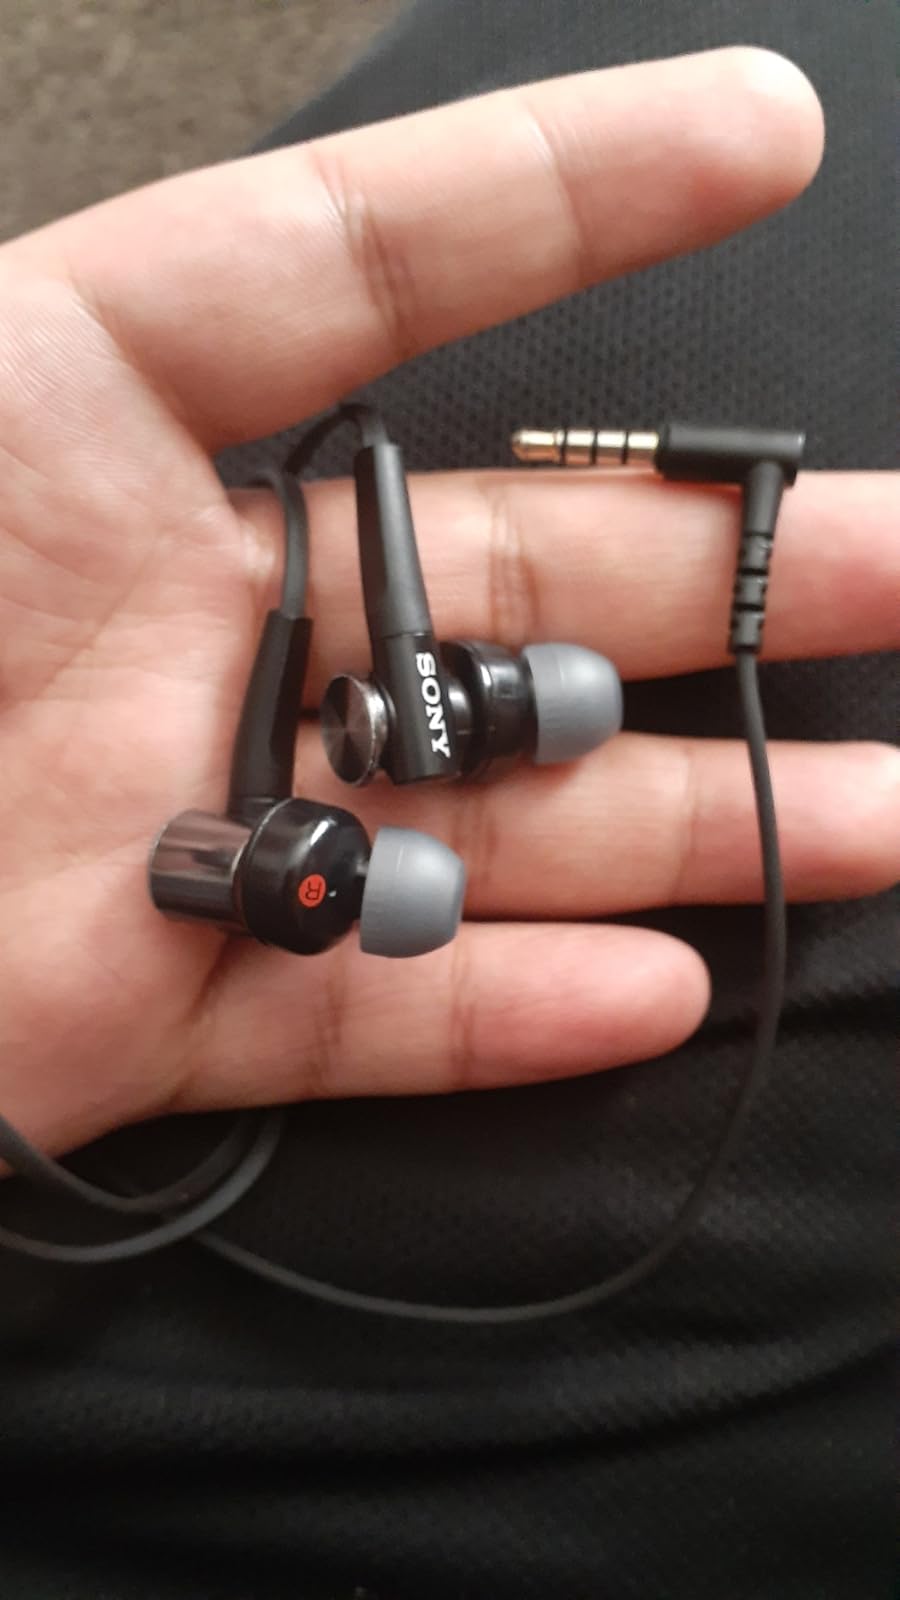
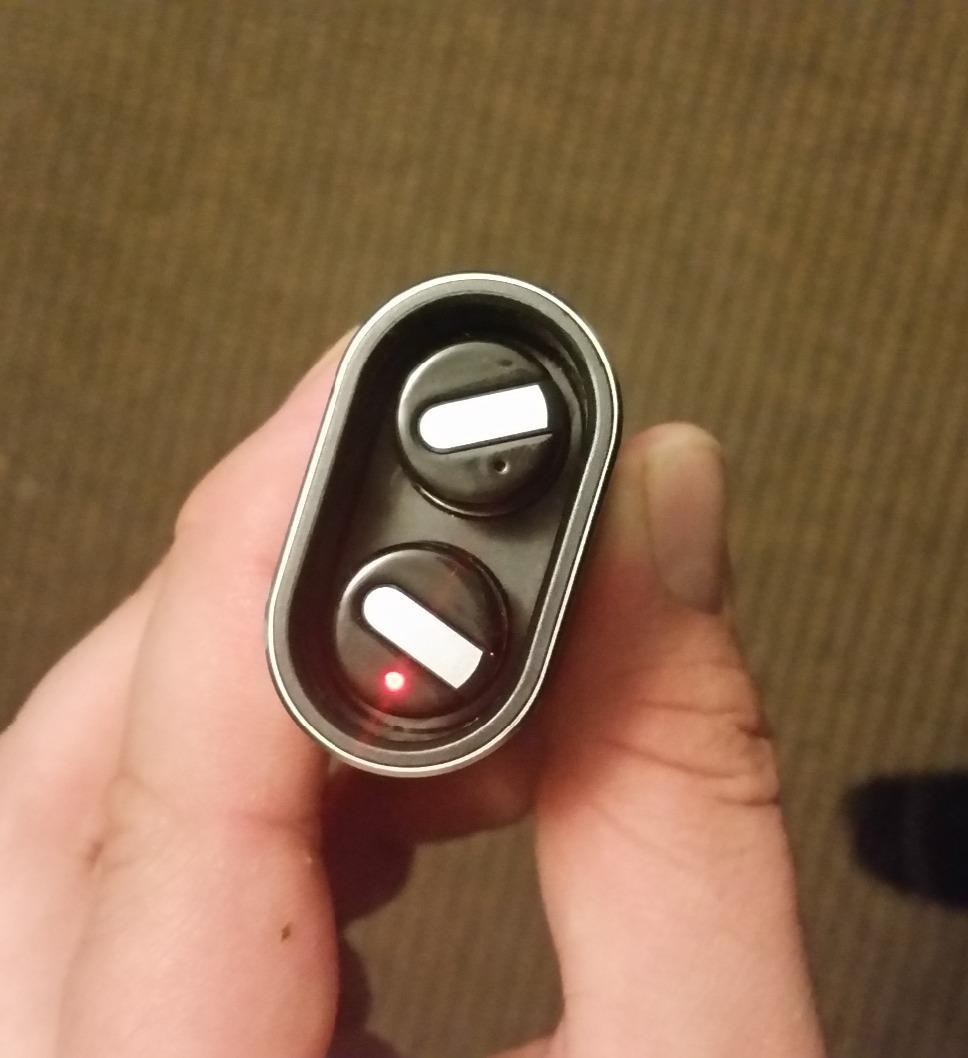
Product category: headphones
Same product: no